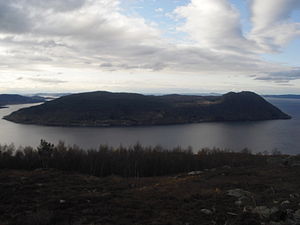
Gardssundfjorden
Øen Ombo med Gardssundfjorden yderst til venstre, hvilket er sydsiden af øen
Gardssundfjorden er en fjord i Finnøy og Hjelmeland kommuner i Rogaland fylke i Norge. Den går mellem øerne Ombo mod nord og Randøy mod syd. Fjorden strækker sig omtrent 10 kilometer fra Finnøyfjorden i vest til Hjelmelandsfjorden i øst, men hører til samme fjordsystem som går videre mod øst i Jøsenfjorden. Den totale længde fra indløbet i vest til bunden af Jøsenfjorden er 32 kilometer. Det vestlige indløb ligger mellem Halsnes på Halsnøya i syd og Eidsneset på Ombo i nord, mens fjorden i øst ender mellem Øyeneset på Randøy og Skibaviga på Ombo.